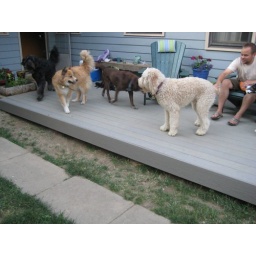
David in Dog Heaven - we watched 7+ dogs while everyone was at the bar - it was great!